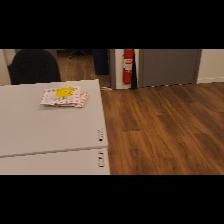
Label: NonHuman